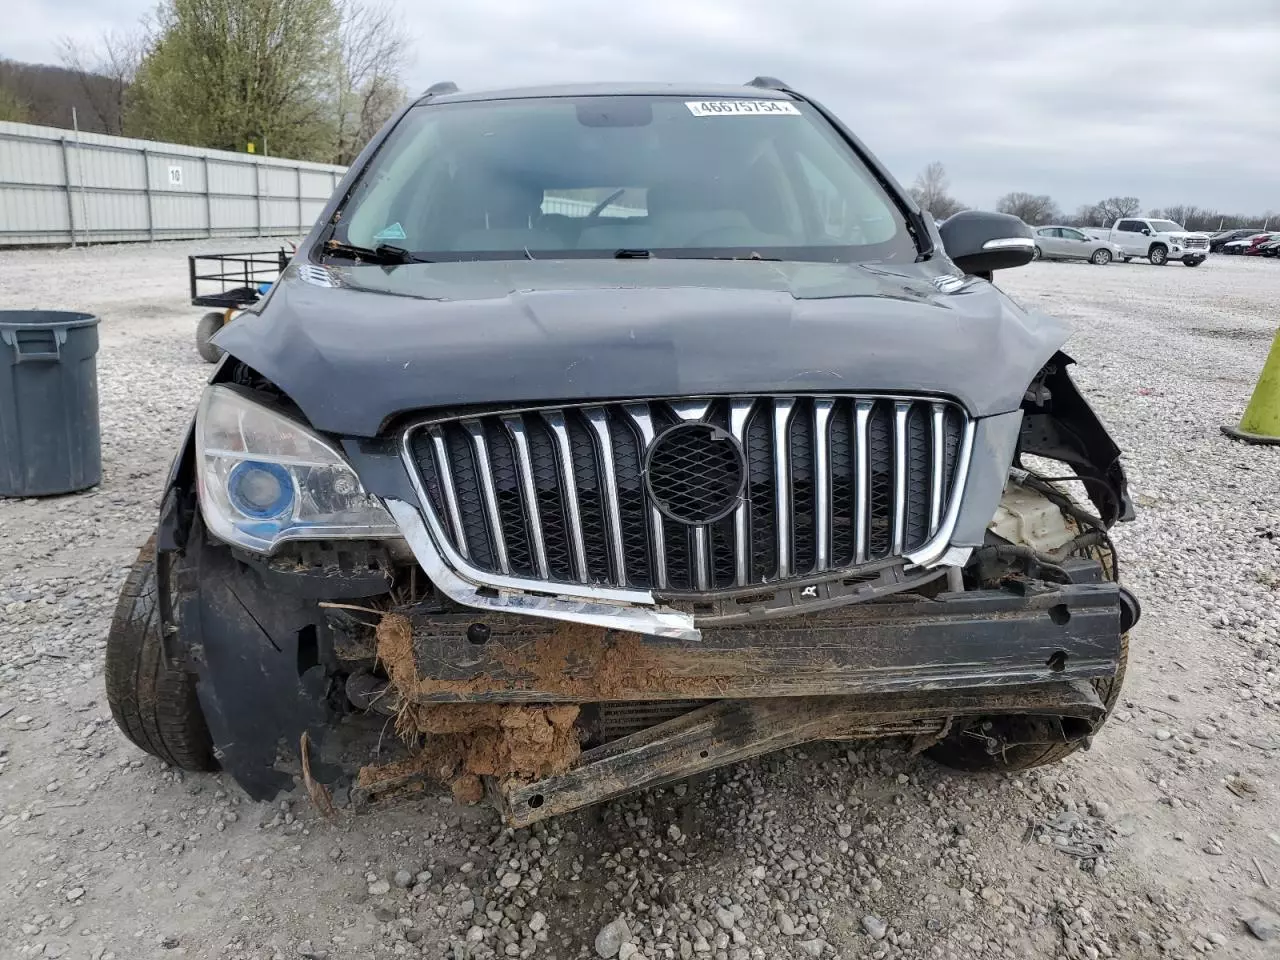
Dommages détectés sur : pare-choc avant, feu avant droit, feu avant gauche, capot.
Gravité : majeur